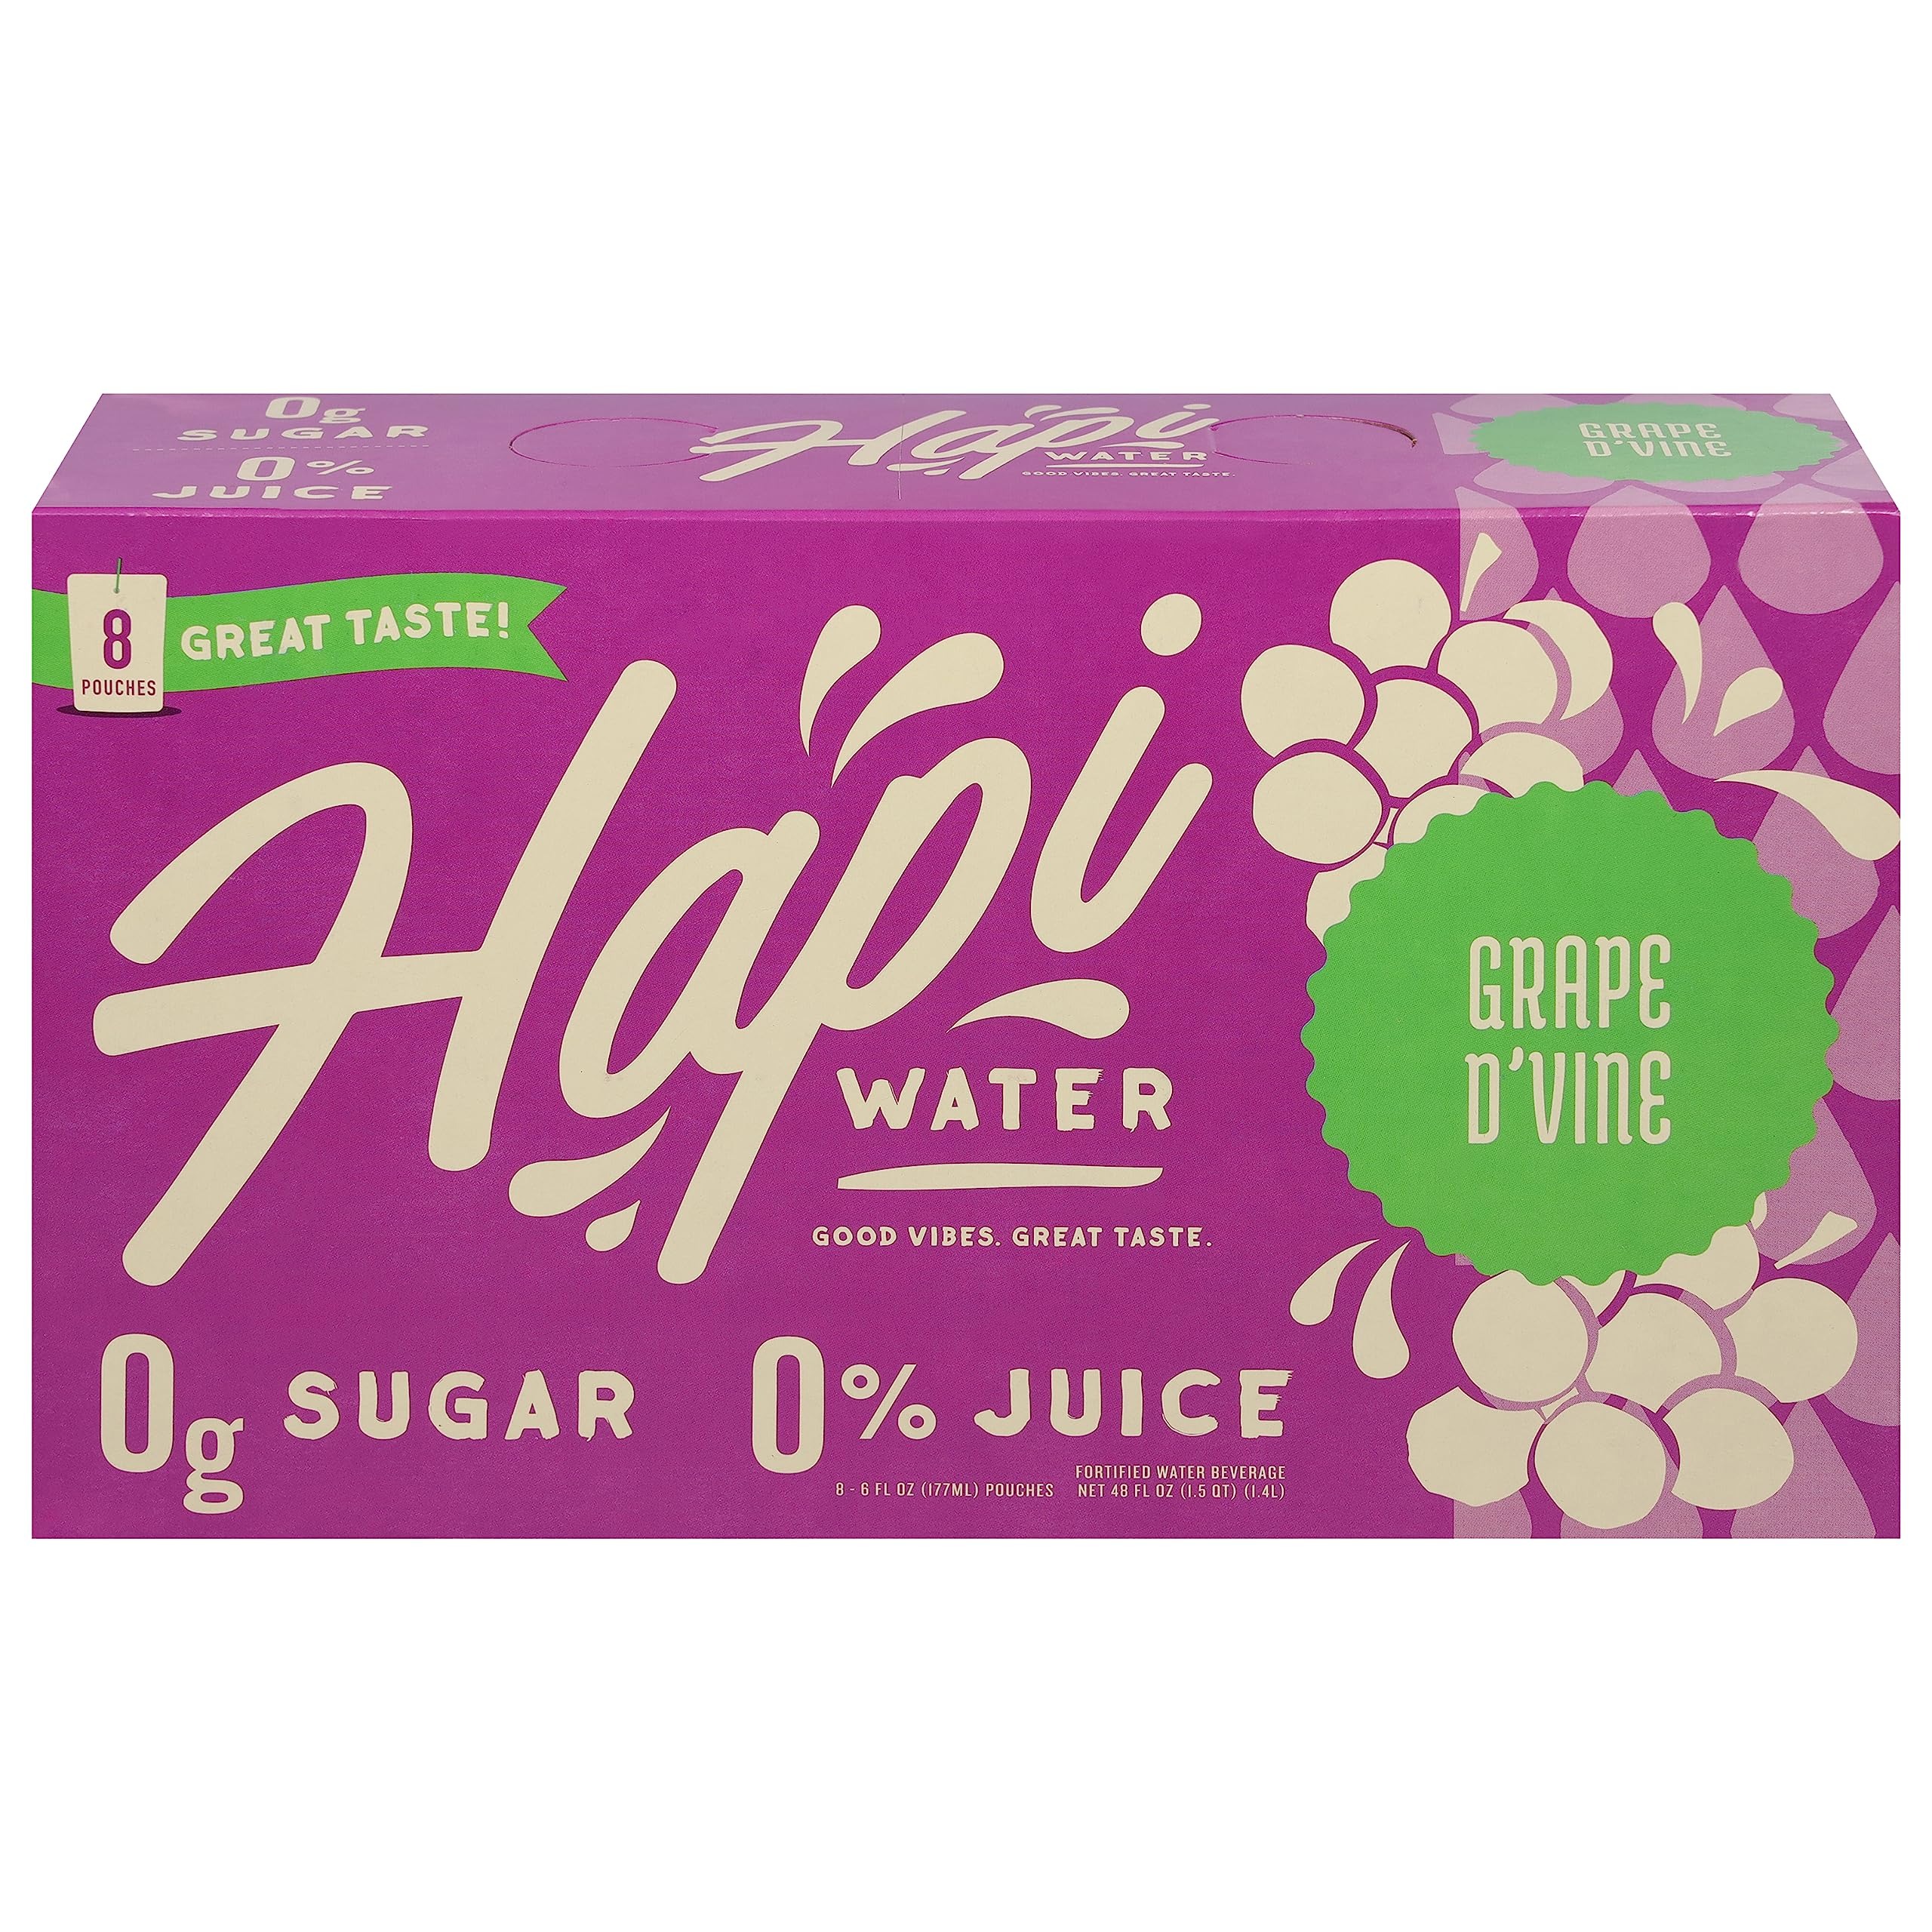
Item Name: Hapi Drinks Water Grape, 8 ct
Bullet Point 1: Grocery
Bullet Point 2: Grape Water
Bullet Point 3: Hapi Drinks
Value: 8.0
Unit: ct

Price: 3.18